The Man from Yesterday

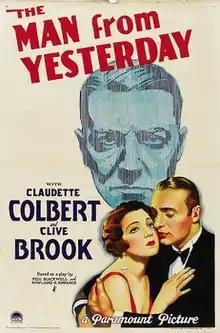

The Man from Yesterday is a 1932 American pre-Code romantic war drama film made by Paramount Pictures, directed by Berthold Viertel, and written by Oliver H. P. Garrett, based on a story by Neil Blackwell and Rowland G. Edwards.